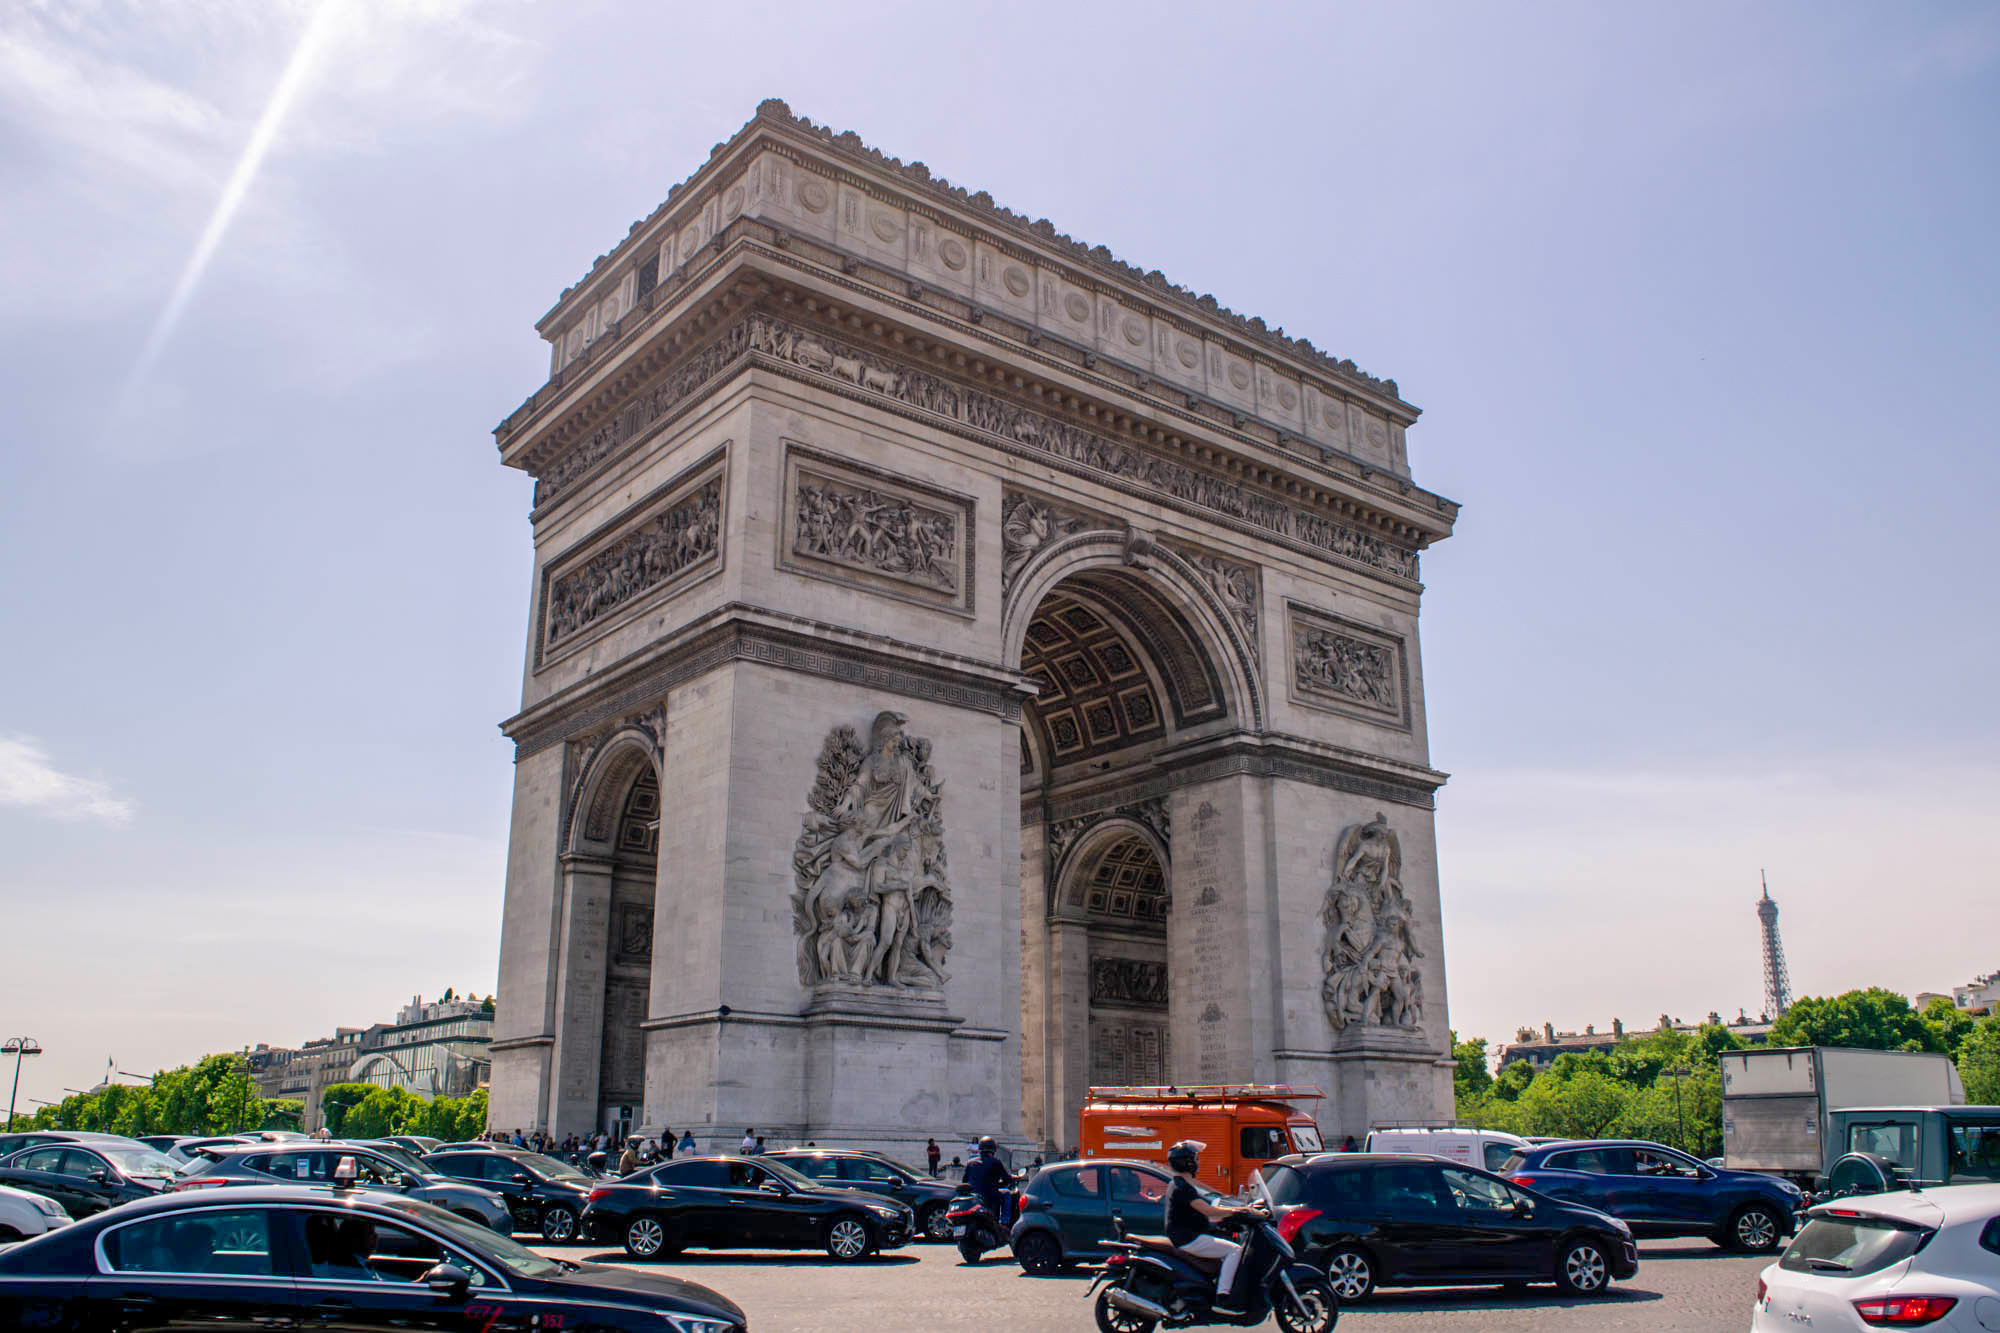
wheel, car, tire, sky, vehicle, cloud, motor vehicle, architecture, facade, city, vehicle registration plate, parking, automotive exterior, automotive design, family car, travel, monument, triumphal arch, personal luxury car, arch, tree, mid size car, luxury vehicle, street, tourism, road, traffic, national historic landmark, full size car, parking lot, medieval architecture, ancient roman architecture, classical architecture, compact mpv, compact car, historic site, sport utility vehicle, city car, sports sedan, mixed use, van